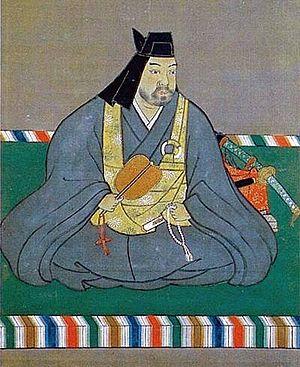
Uesugi Kenshin est un seigneur de guerre japonais qui dirigea la province d'Echigo pendant la période Sengoku. Il est l'un des nombreux puissants seigneurs de cette époque et est très célèbre pour ses prouesses sur le champ de bataille, ses compétences militaires et stratégiques, ainsi que sa foi en Bishamonten, le dieu de la guerre. Il était aussi un alcoolique notoire.